Jennifer Lopez: Feelin' So Good

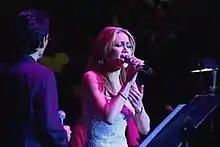
Anthony and Lopez performing "No Me Ames" at Madison Square Garden. This was Lopez's first live performance.

In the fifth chapter, "Beginning of the Year", Lopez discusses her hectic schedule at the beginning of 1999; balancing film events and choosing the album's first single and shooting its music video. Lopez then goes into detail about the concept behind the music video for "If You Had My Love". Lopez's sister Lynda makes a formal introduction to the music video, as having a "special place" in her heart, and it is shown. Lopez then explains how her duet with Marc Anthony on "No Me Ames" came about and the concept of the video. Video footage is shown, as Lopez discusses her first ever live performance, with "No Me Ames", in April 1999 at Madison Square Garden alongside Anthony. Following this, the official music video to "No Me Ames" is shown. In the eleventh chapter of "Jennifer Lopez: Feelin' So Good", appropriately entitled "First Number One Single", Lopez reveals the moment she found out that "If You Had My Love" went number one in the United States. She went on to discuss the events that occurred during the release week of "On the 6" in "Record Release Week". Lopez then reveals how she came to record "Let's Get Loud" and her performance of the song at the 1999 FIFA Women's World Cup is shown.